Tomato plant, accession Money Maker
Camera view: vertical (180 deg); turntable rotation: 60 degrees
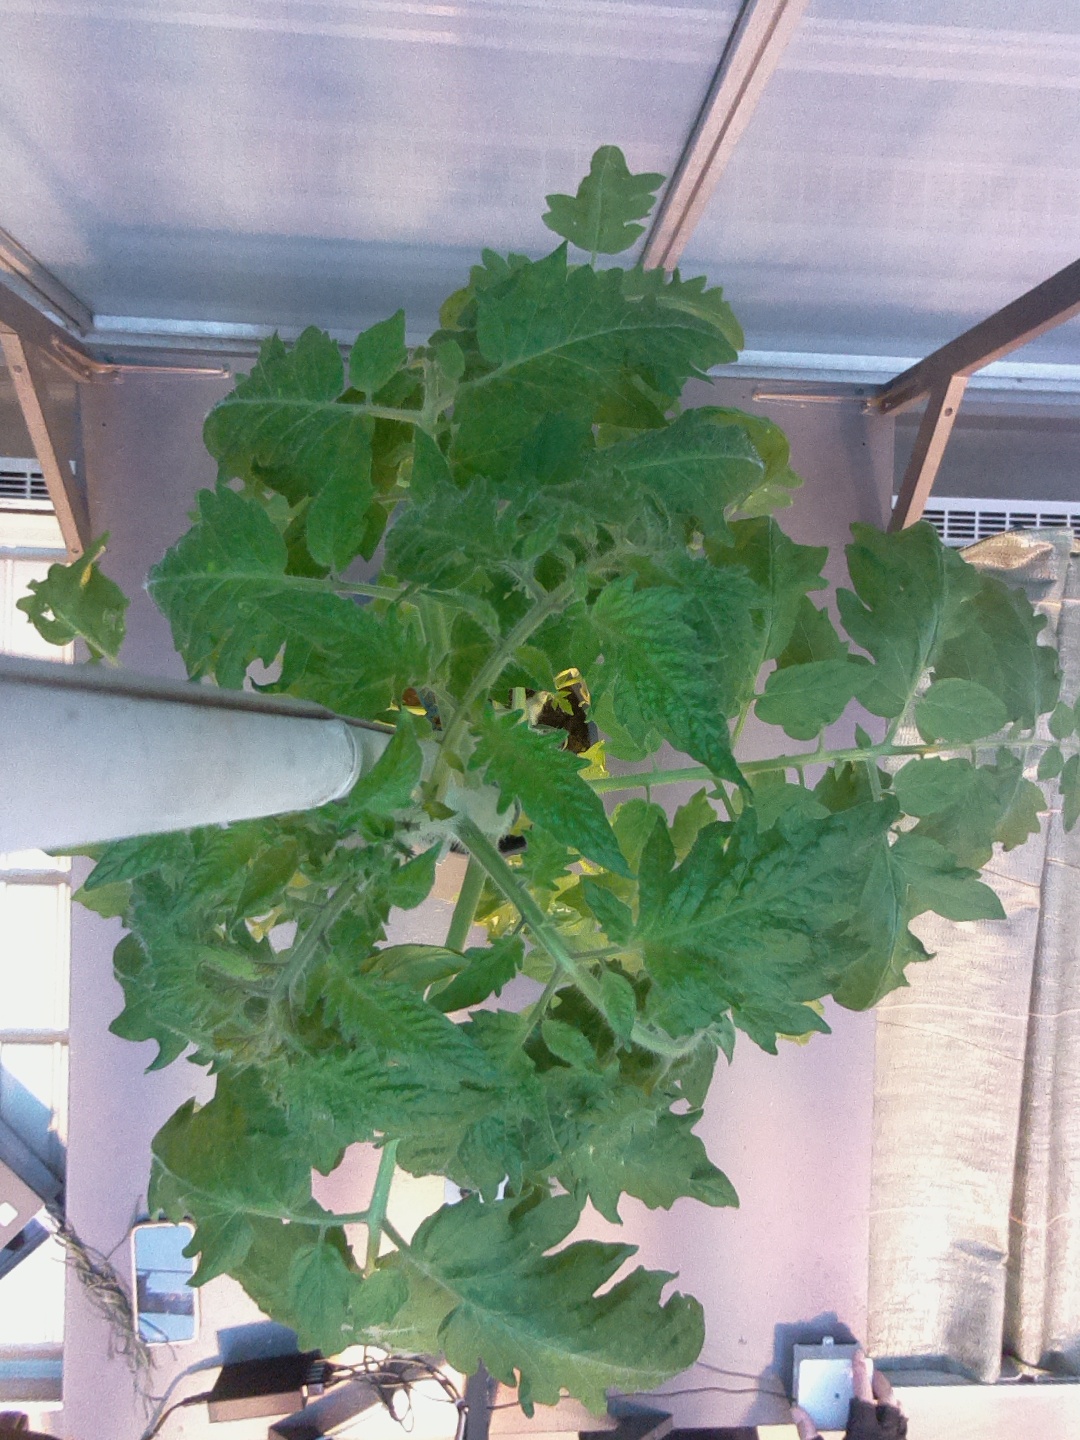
BBCH growth stage 55: 5 inflorescences visible